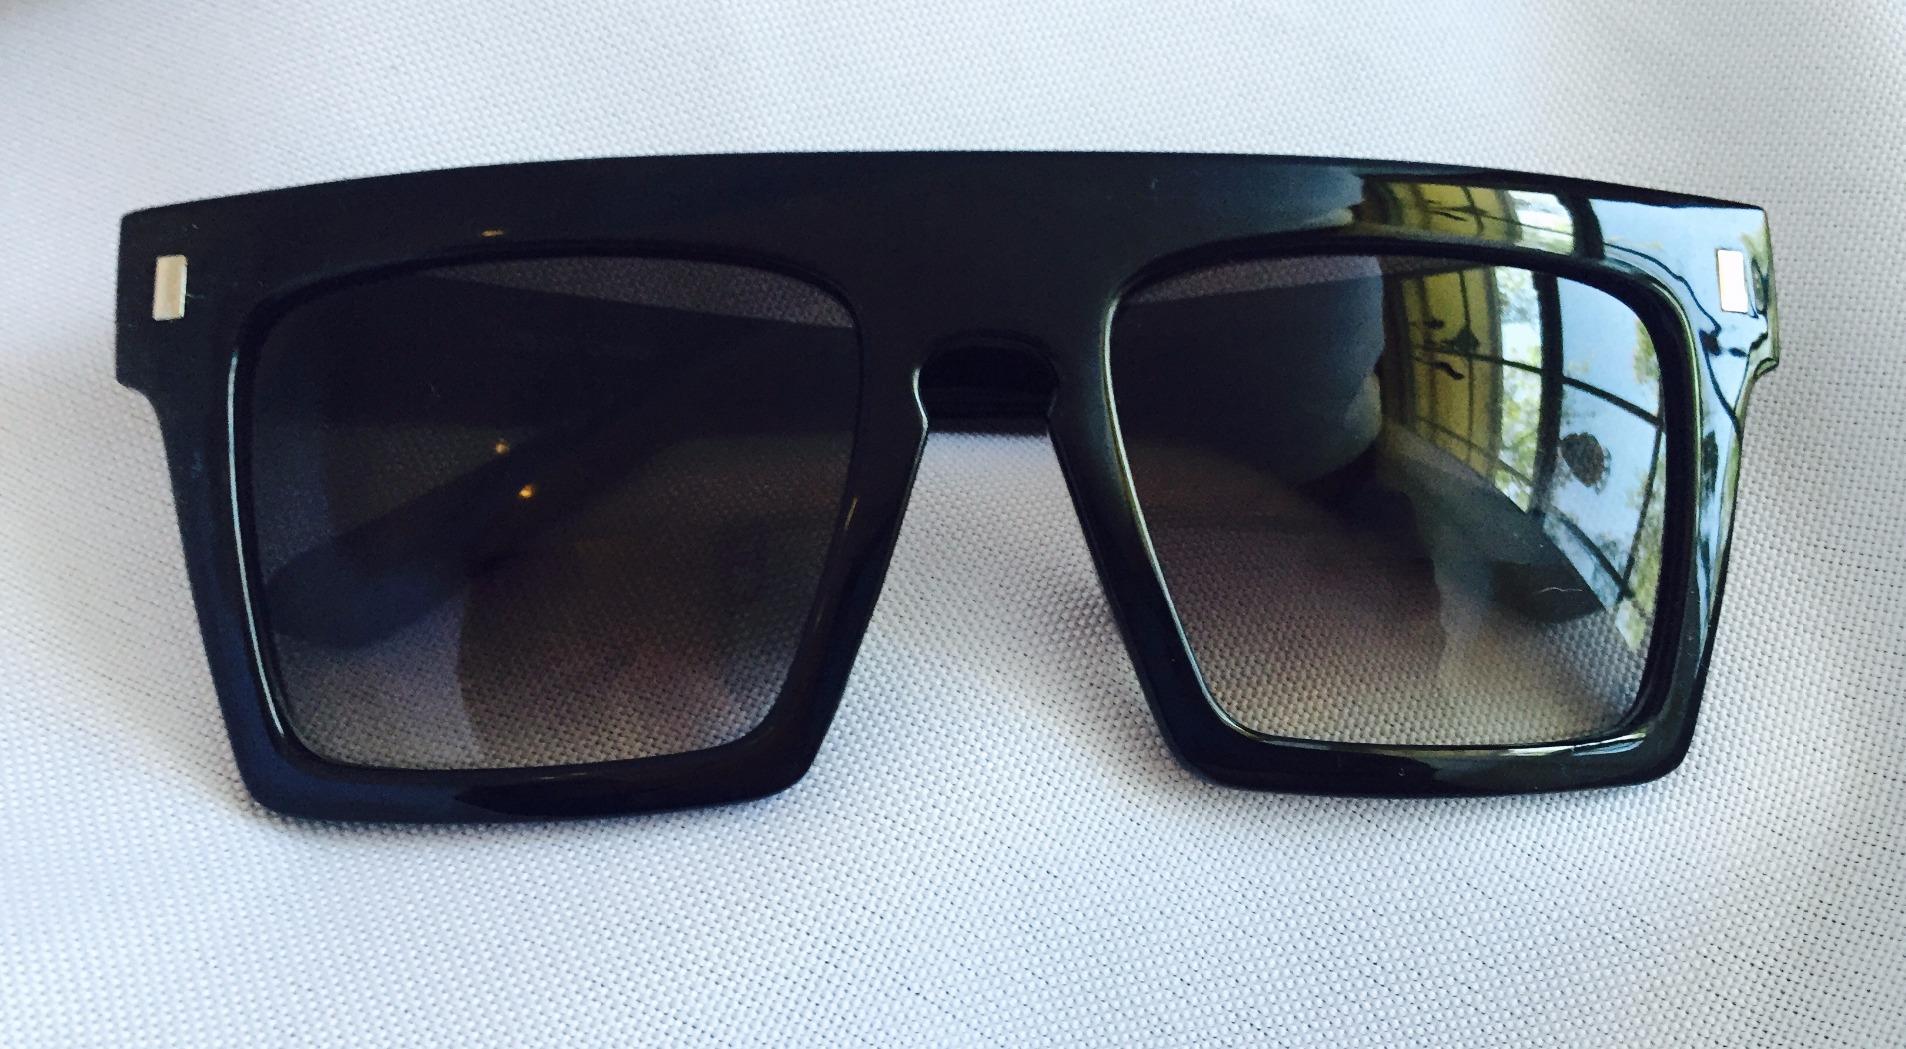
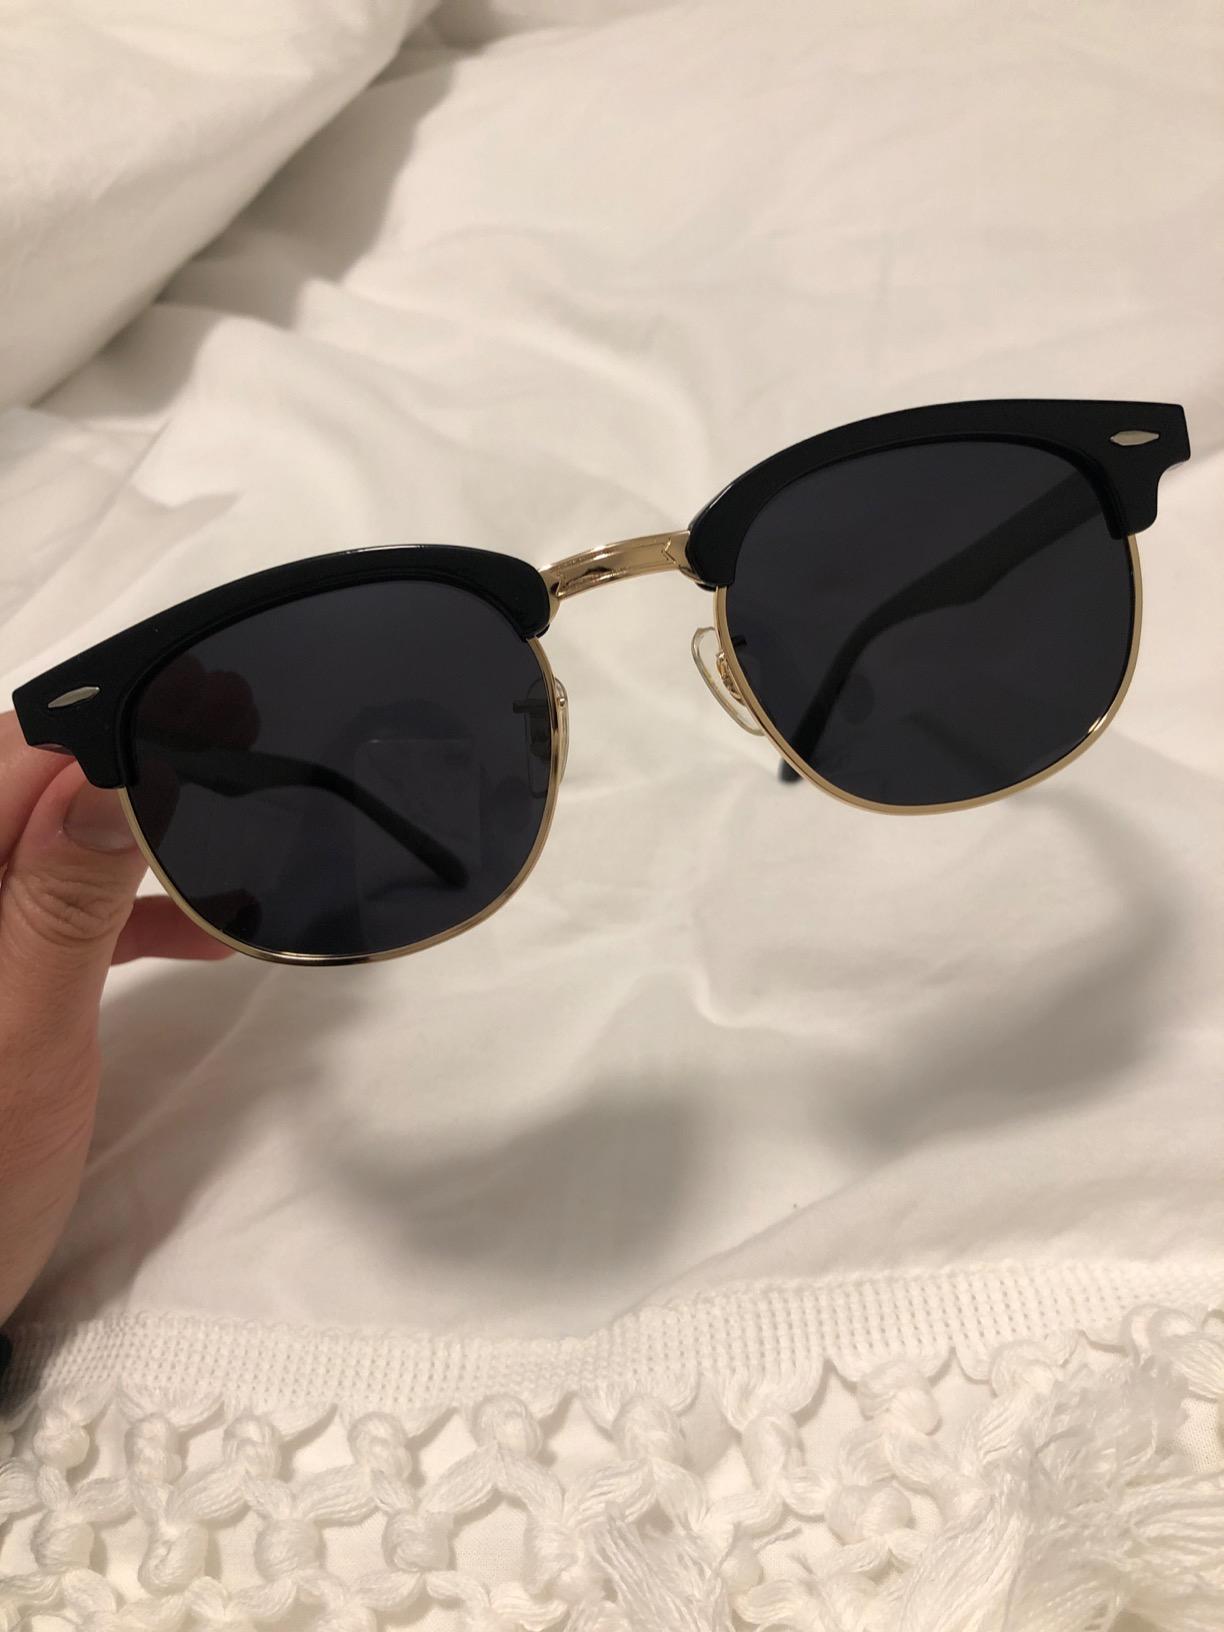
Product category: accessories_sunglasses
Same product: no